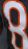
Number: 8